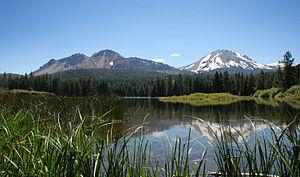
Le lac Manzanita est un lac américain dans le comté de Shasta, en Californie. Il est situé à 1 787 mètres d'altitude au sein du parc national volcanique de Lassen.
Le Chaos Crags est un volcan situé au nord de la Californie à l'ouest des États-Unis dans la partie méridionale de la chaîne des Cascades. Formé vers 800 à 1000 apr. J.-C., il est le plus jeune dôme de lave du parc national de Lassen Volcanic.